River mouth

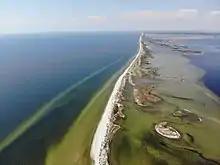
Aerial picture of the Kinburn Spit.

At the mouth of a river, the change in flow conditions can cause the river to drop any sediment it is carrying. This sediment deposition can generate a variety of landforms, such as deltas, sand bars, spits, and tie channels. Landforms at the river mouth drastically alter the geomorphology and ecosystem. Along coasts, sand bars and similar landforms act as barriers, sheltering sensitive ecosystems that are enriched by nutrients deposited from the river. However, the damming of rivers can starve the river of sand and nutrients, creating a deficit at the river's mouth.